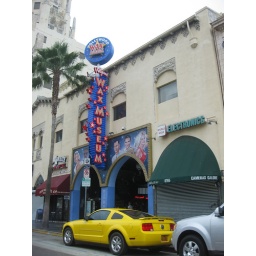
Glitzy sign and a bright yellow car in front.